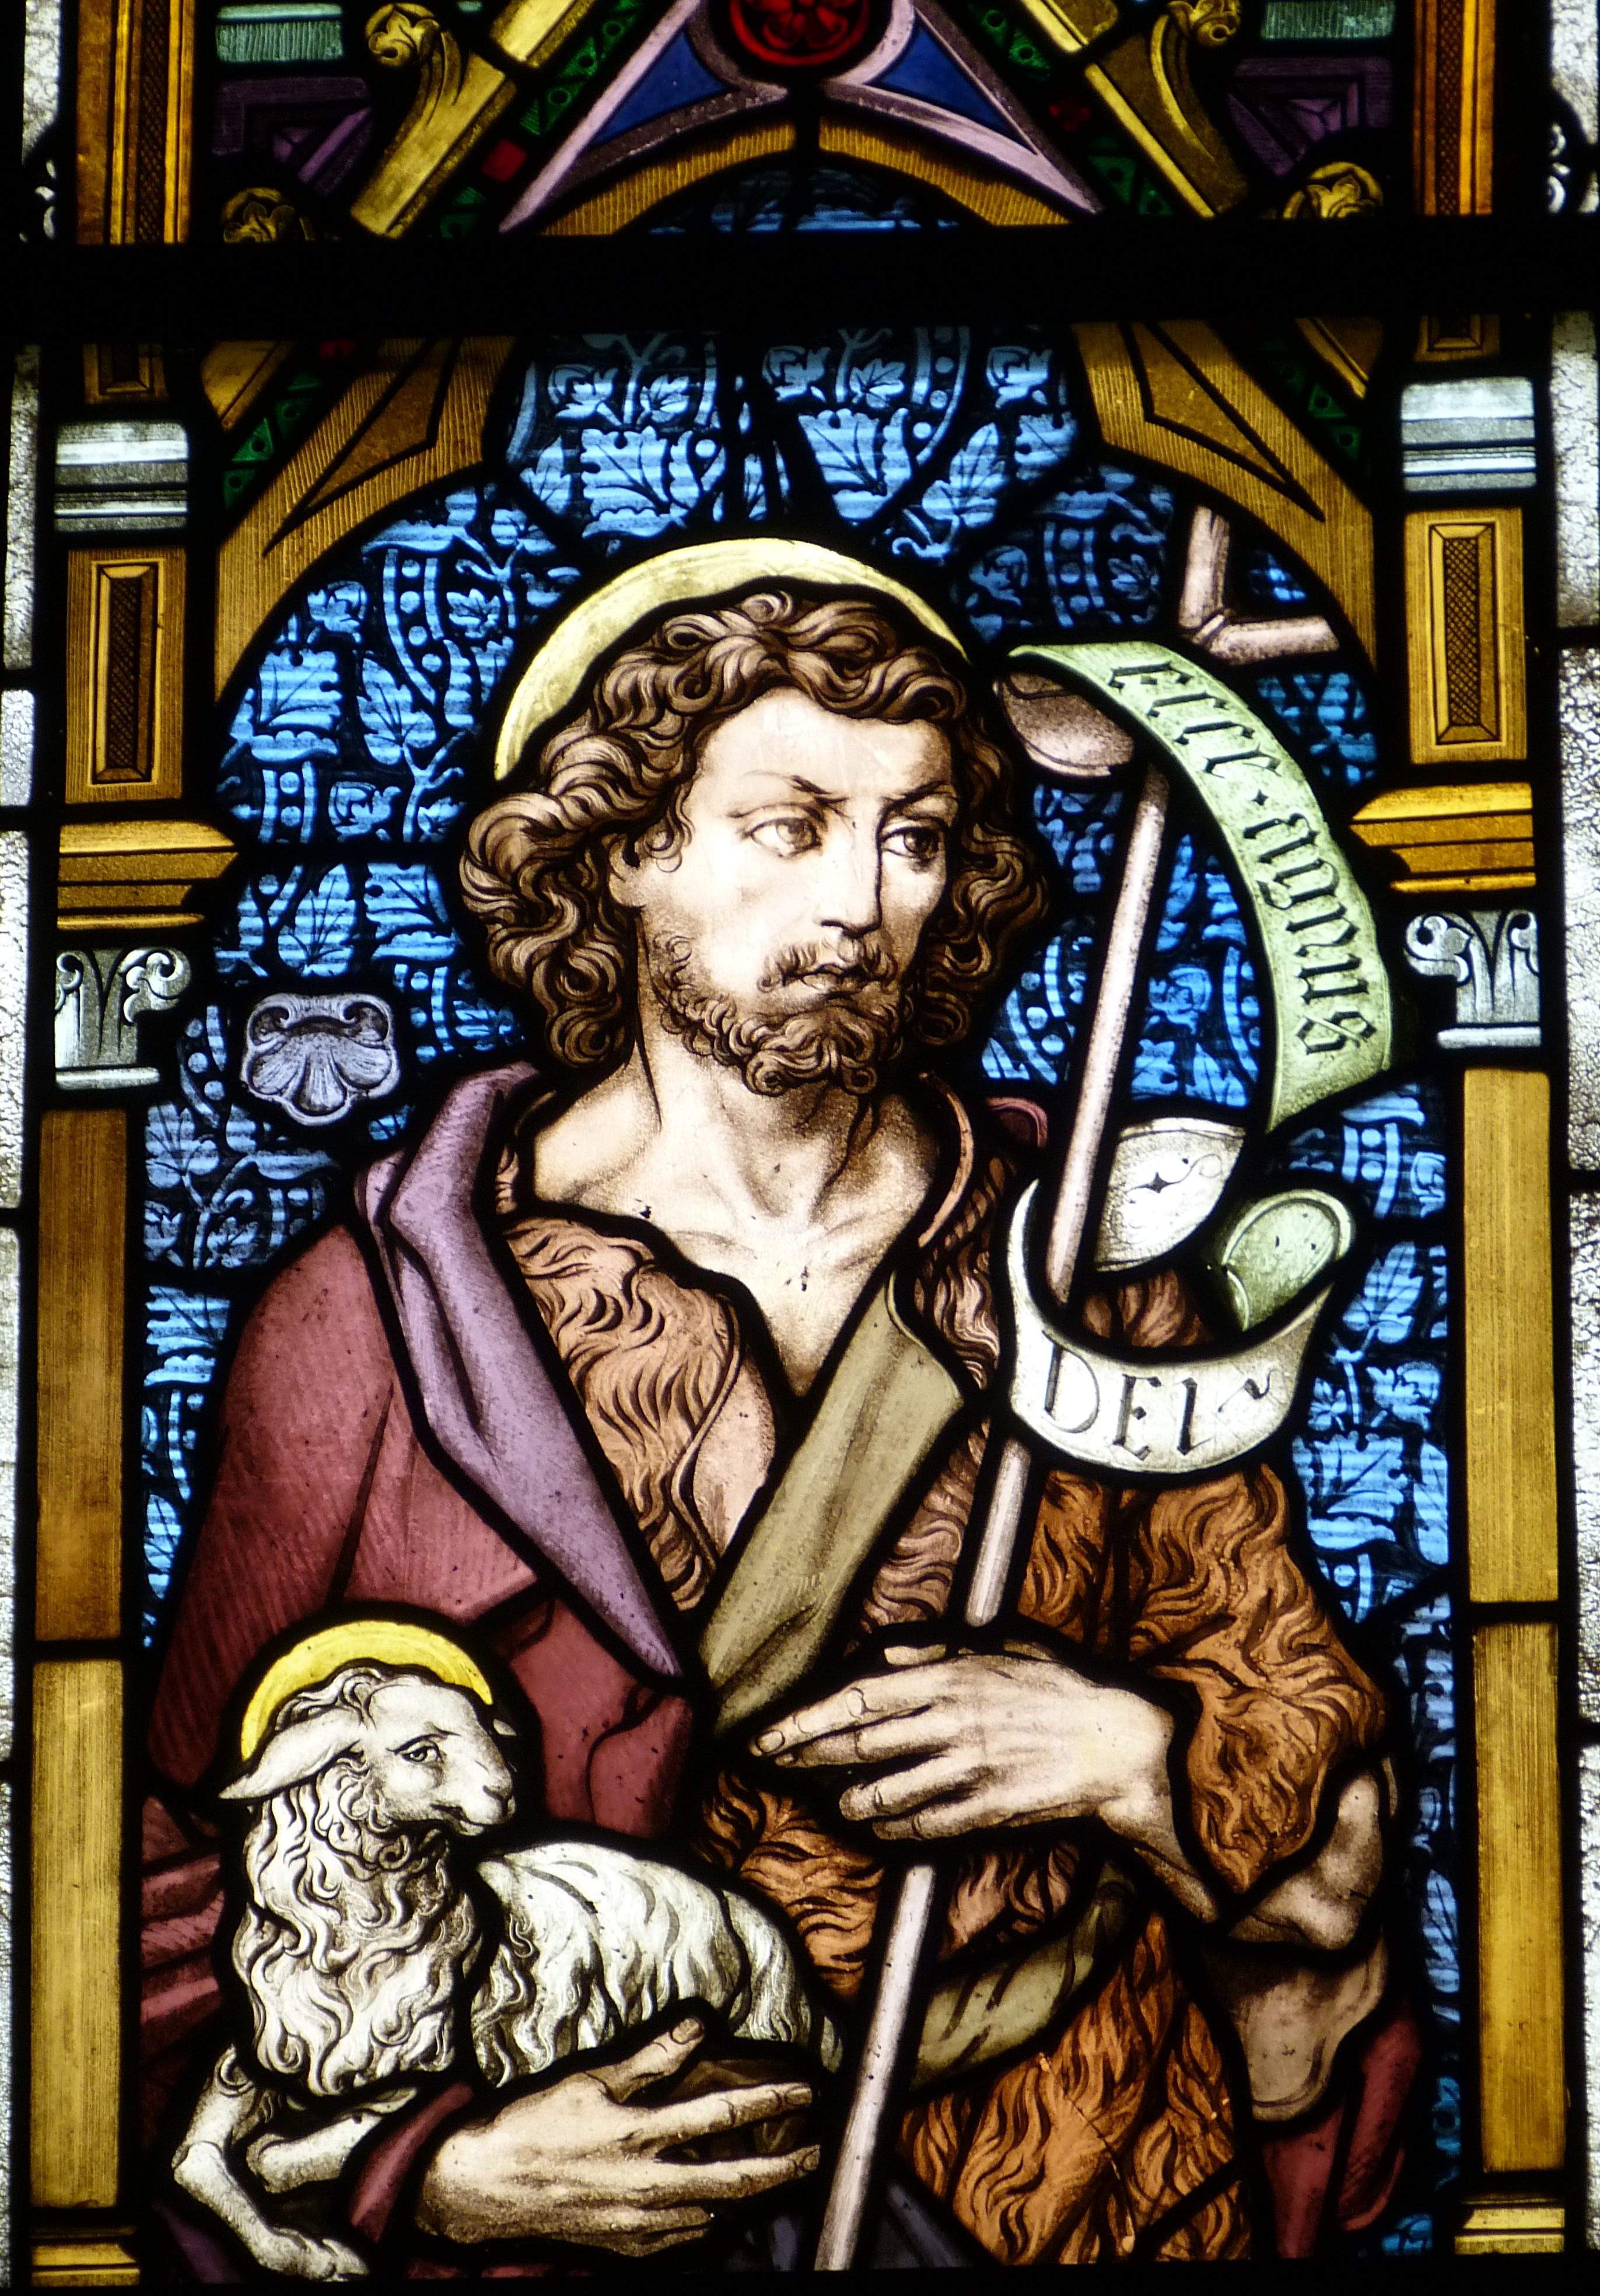
window, glass, church, material, gothic, stained glass, lamb, christ, art, faith, jesus, christianity, image, historically, god, stained glass window, church window, lamb of god